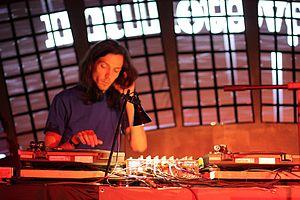
DMX Krew, de son vrai nom Edward Upton, est un compositeur de musique électronique. Dans la seconde moitié des années 1990, il publie plusieurs albums sur le label Rephlex, à commencer par Sound Of The Street, son premier album, sorti en 1996. Son style s'inspire de la musique électronique des années 1980, avec des influences hip-hop et Nouveaux Romantiques. Il est le fondateur et dirigeant du label Breakin' Records.